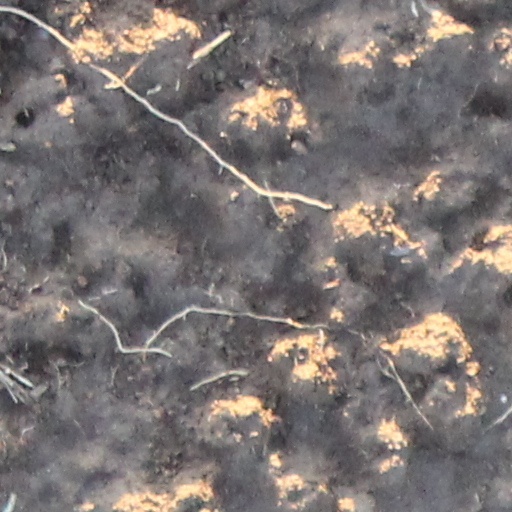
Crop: wheat